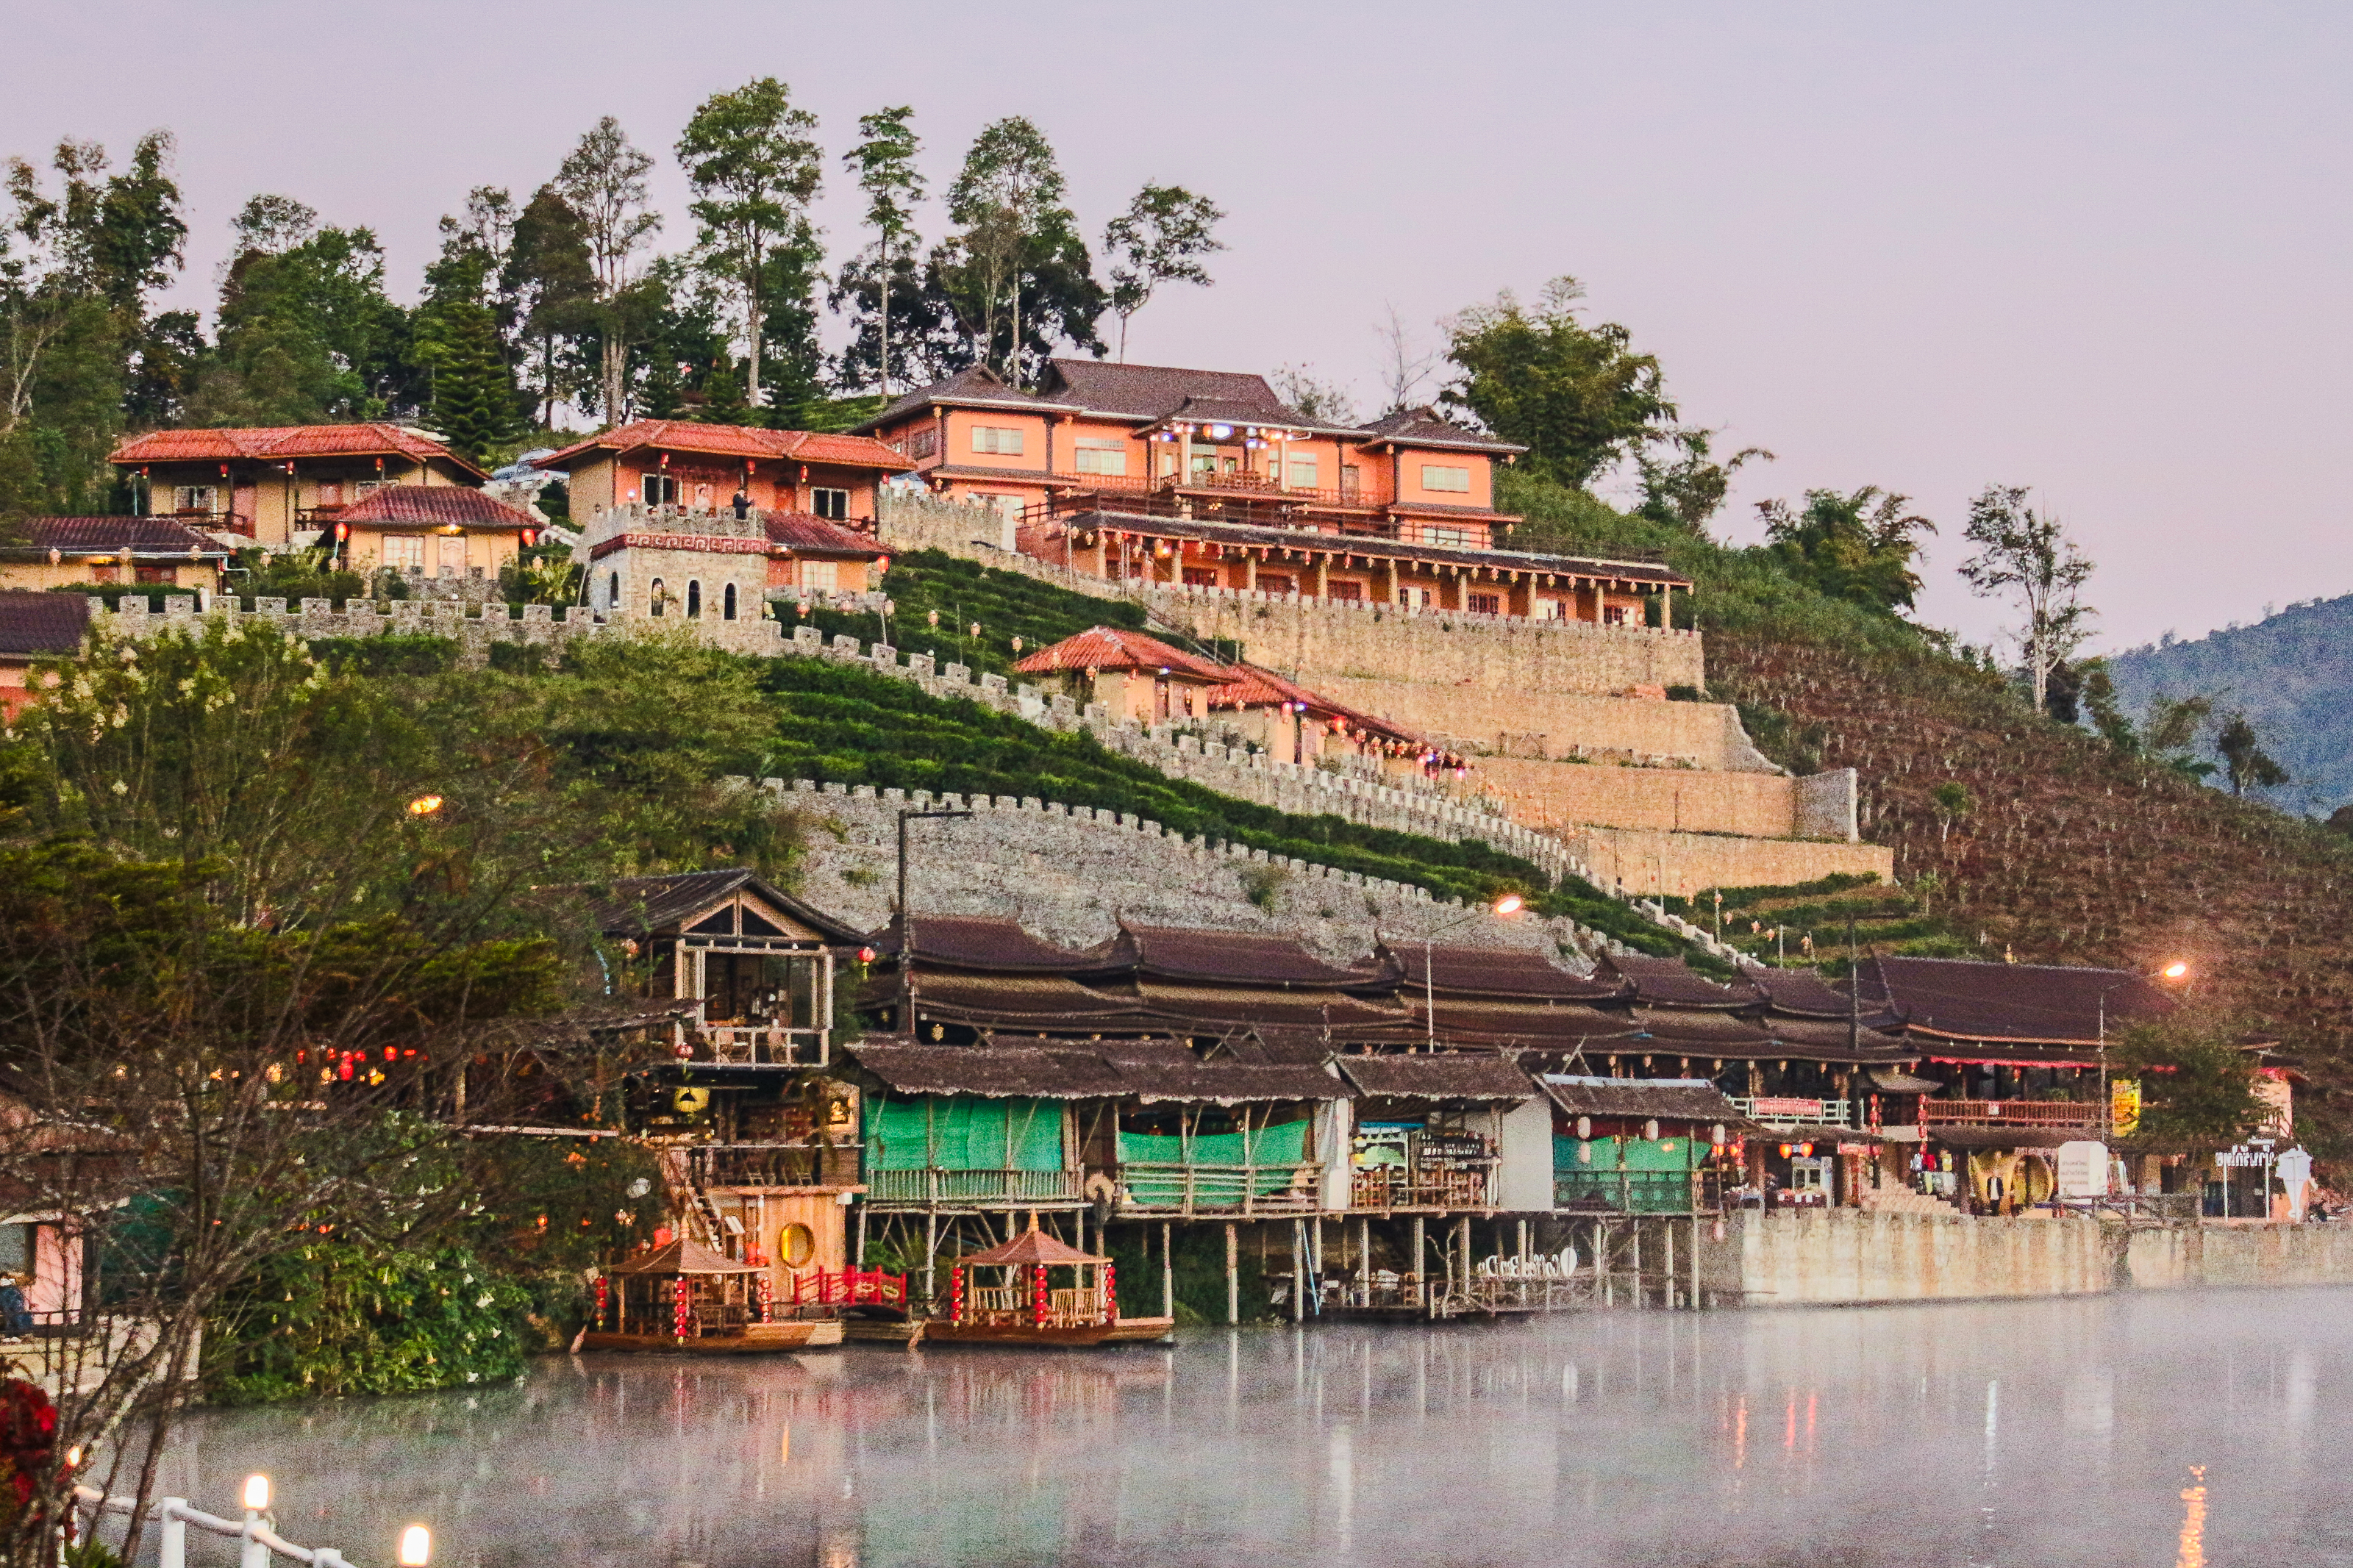
forest, shadow, traveler, sunshine, magnificent, cold, holiday, ban, mist, summer, settlement, mae, beautiful, chinese, tea, mountain, view, son, romantic, design, thailand, national, sunny, village, day, park, sky, green, journey, natural, wallpaper, nature, relax, cool, tree, thai, water, hmong, hong, sunlight, field, light, background, river, travel, lake, landscape, fog, transport, hill station, waterway, architecture, tourism, building, rural area, reflection, chinese architecture, vehicle, restaurant, floating restaurant, city